Christian views on alcohol

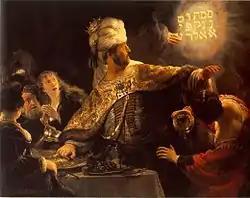
Rembrandt's "Belshazzar's Feast" (1635) depicts the Babylonian king's drinking party the same night the kingdom fell to the sober Persians. "Lest they drink" (Prov. 31:5) Of course Daniel was absent. (Dan. 5:13) (National Gallery, London)

The Hebraic opinion of wine in the time before Christ was decidedly positive: wine is part of the world God created and is thus "necessarily inherently good," though excessive use is soundly condemned. The Jews emphasized joy in the goodness of creation rather than the virtue of temperance, which the Greek philosophers advocated. Wine formed part of the sacrifices made daily to God. (Leviticus )